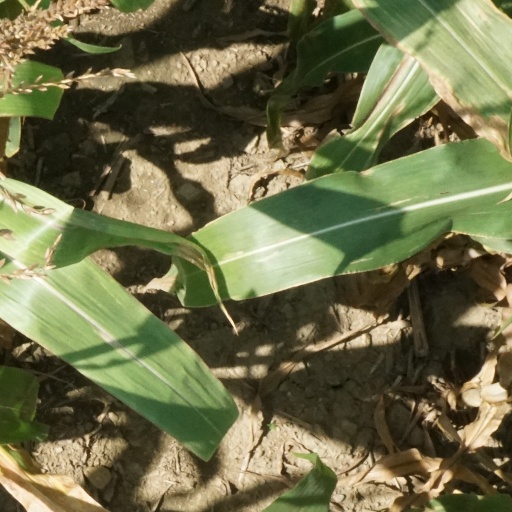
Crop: maize; corn